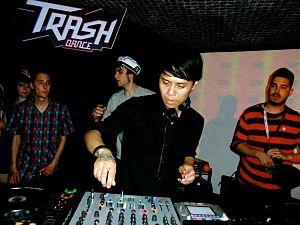
Shinichi Osawa aussi connu sous le pseudonyme Mondo Grosso, est un artiste japonais de musique électronique du label Avex Trax. Le nom Mondo Grosso veut dire « vaste monde » en italien. Le HMV japonais plaça Mondo Grosso à la 95ᵉ place dans leur « Top 100 des artistes de pop japonaise ».